List of Japanese cash coins by inscription

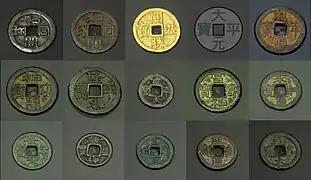
Known cash coin types of Japan produced from 708 to 958, chronologically arranged.

Cash coins were introduced to Japan in the century inspired by the Chinese Kaigen Tsūhō (開元通寳) cash coins from the Tang dynasty. Chinese cash coins also circulated in other countries and inspired similar currencies such as the Korean mun, Ryukyuan mon, Vietnamese văn, while they also circulated as far south as Indonesia. Because these currencies were so similar cash coins around the Far East were interchangeable and Japanese cash coins circulated in other countries while foreign cash coins also circulated in Japan.